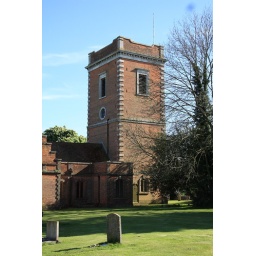
Bulit in 1717 the building encases an original mediaeval structure whose roof remains.